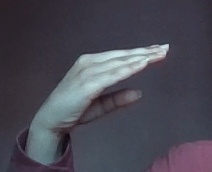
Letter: jeem